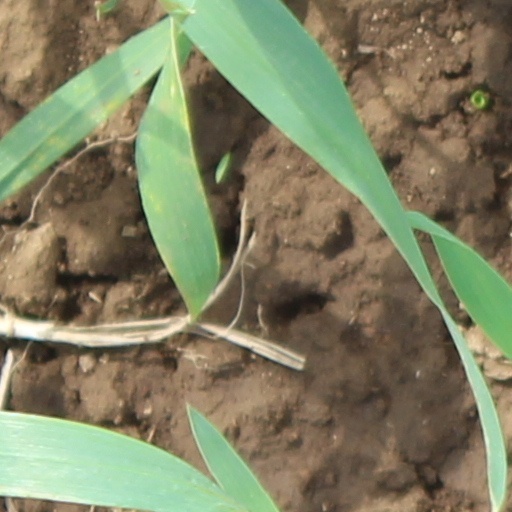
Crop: wheat